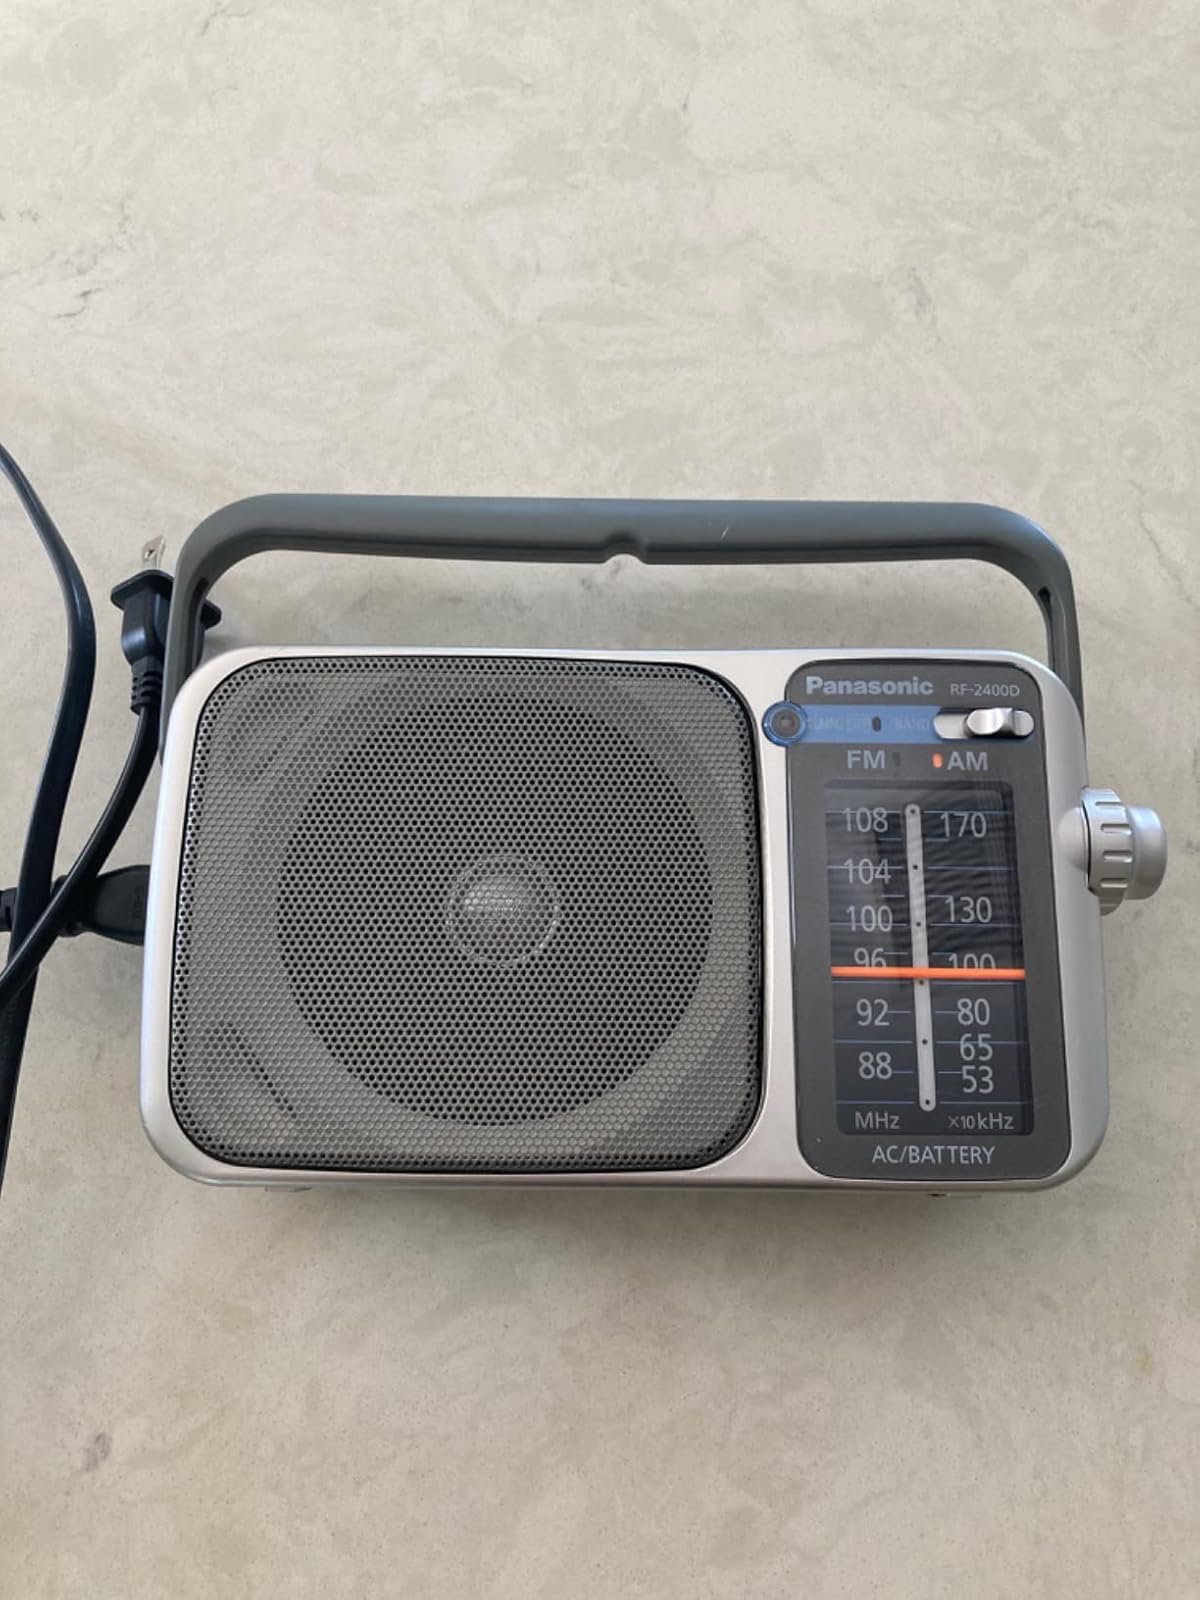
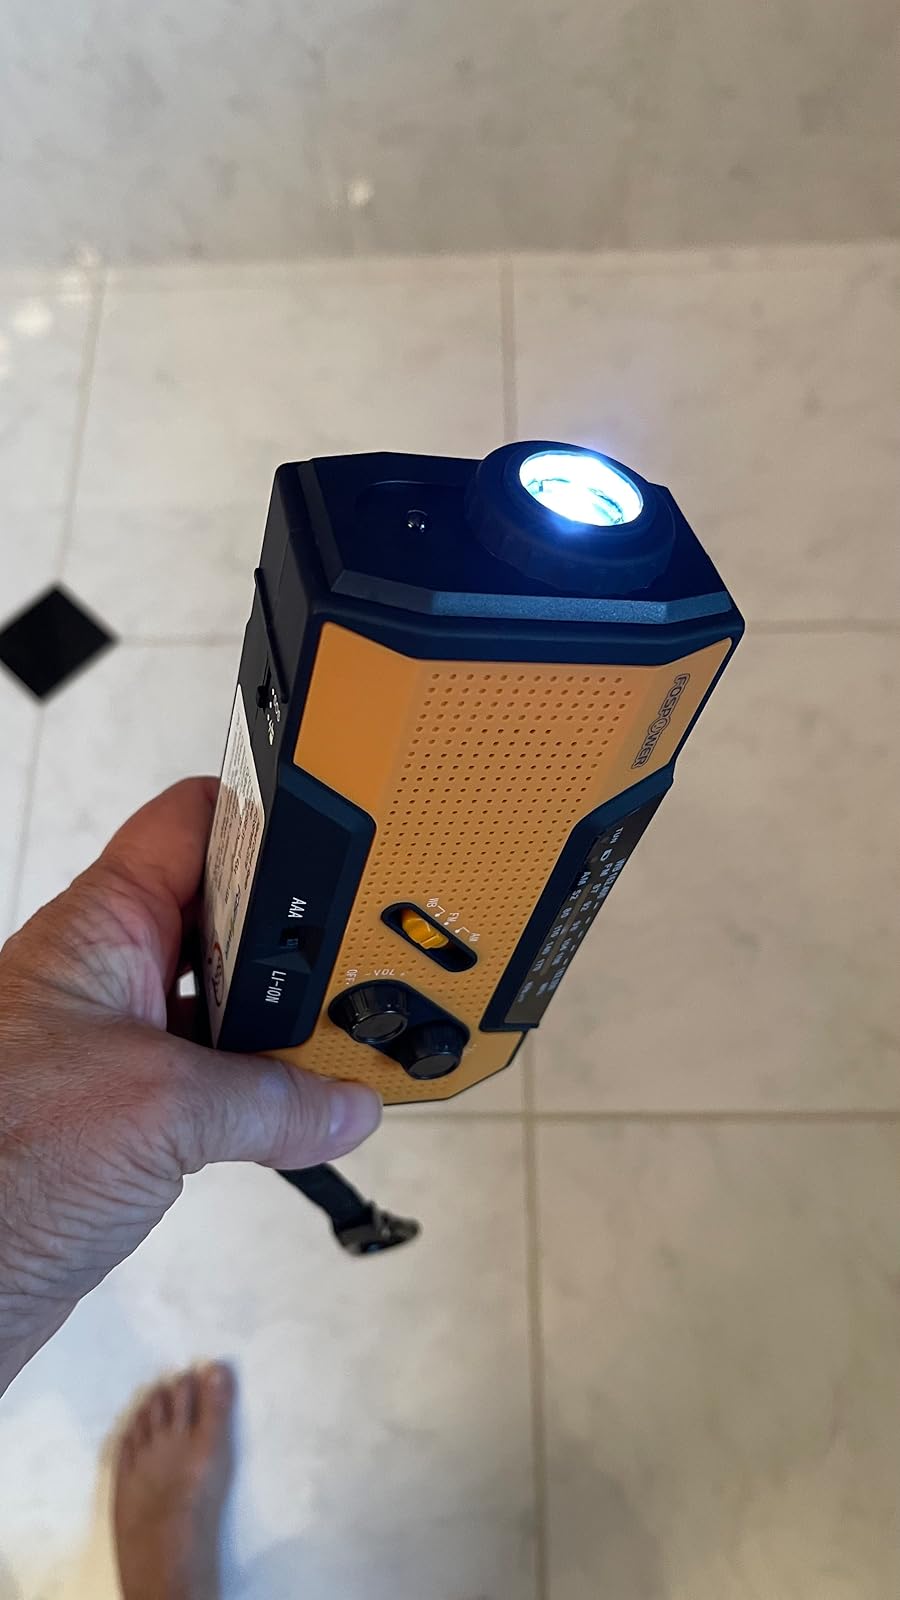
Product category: radio
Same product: no